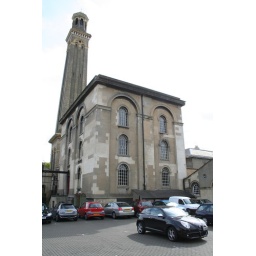
The Kew Bridge Steam Museum engine house with the water tower in the background and Mito in the foreground.